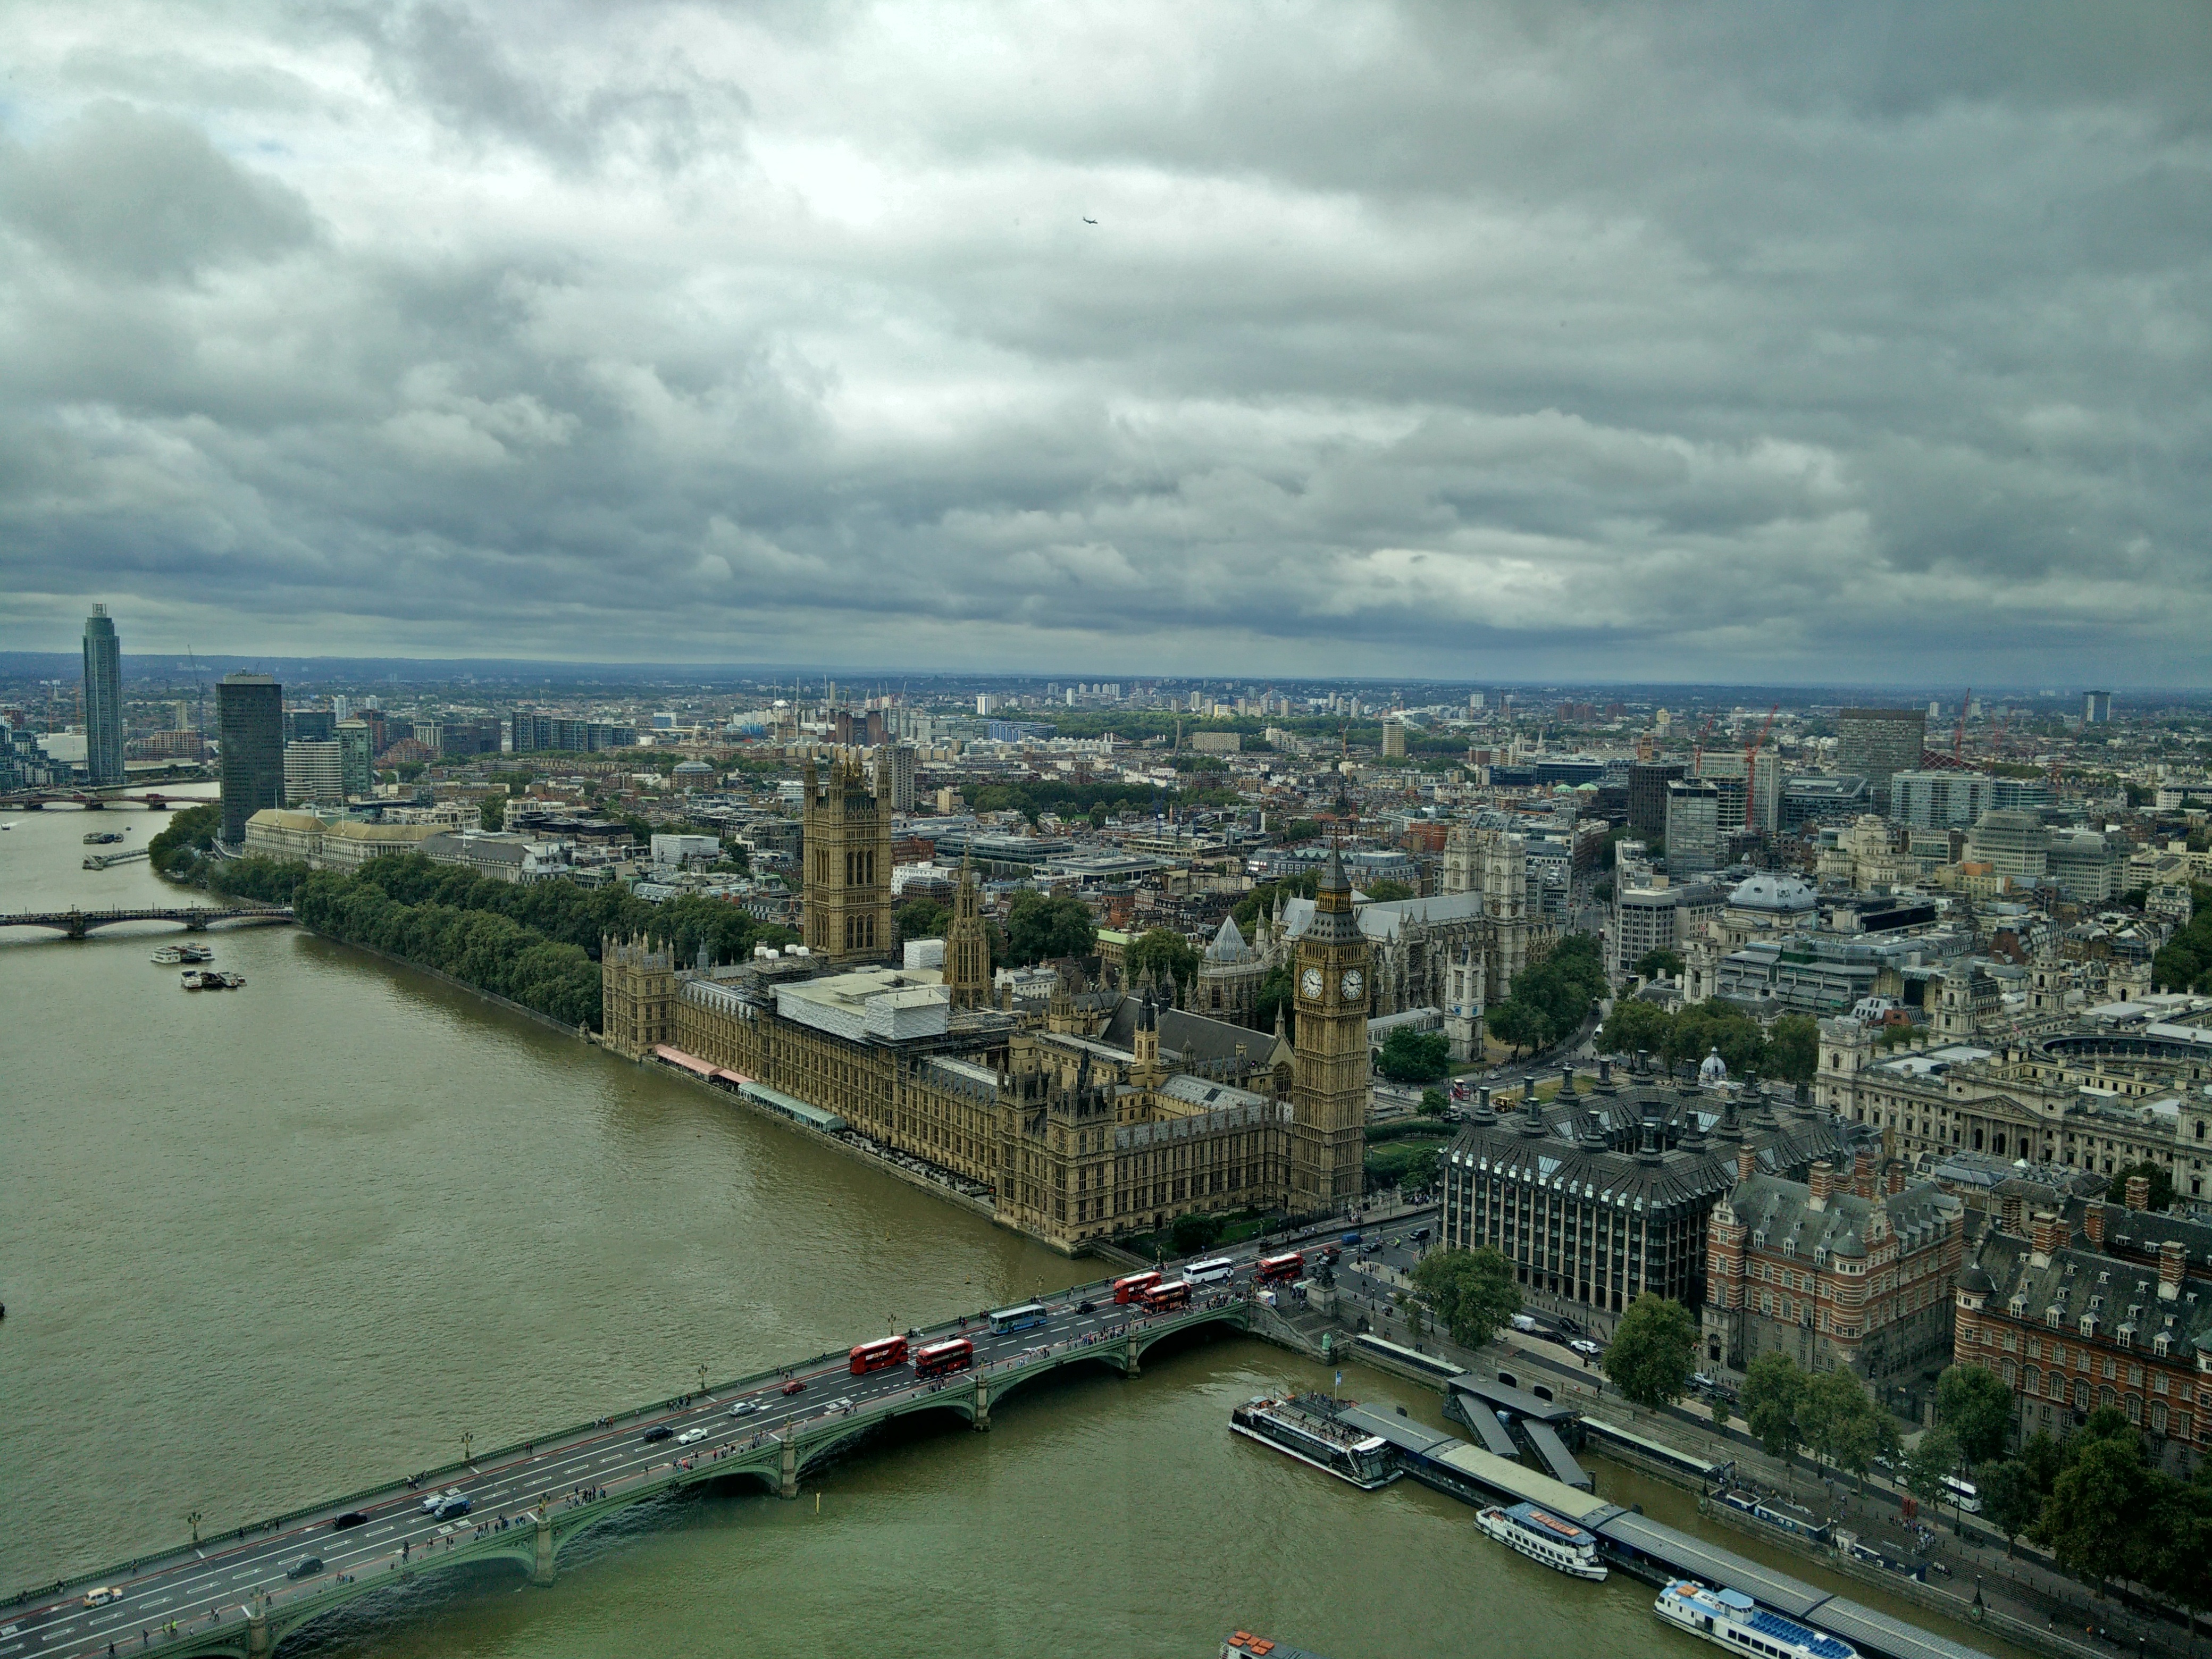
sea, coast, horizon, bridge, skyline, photography, view, city, skyscraper, river, cityscape, downtown, reflection, vehicle, tower, bay, london eye, landmark, harbor, waterway, tower block, big ben, england, bird's eye view, aerial photography, urban area, human settlement, atmosphere of earth